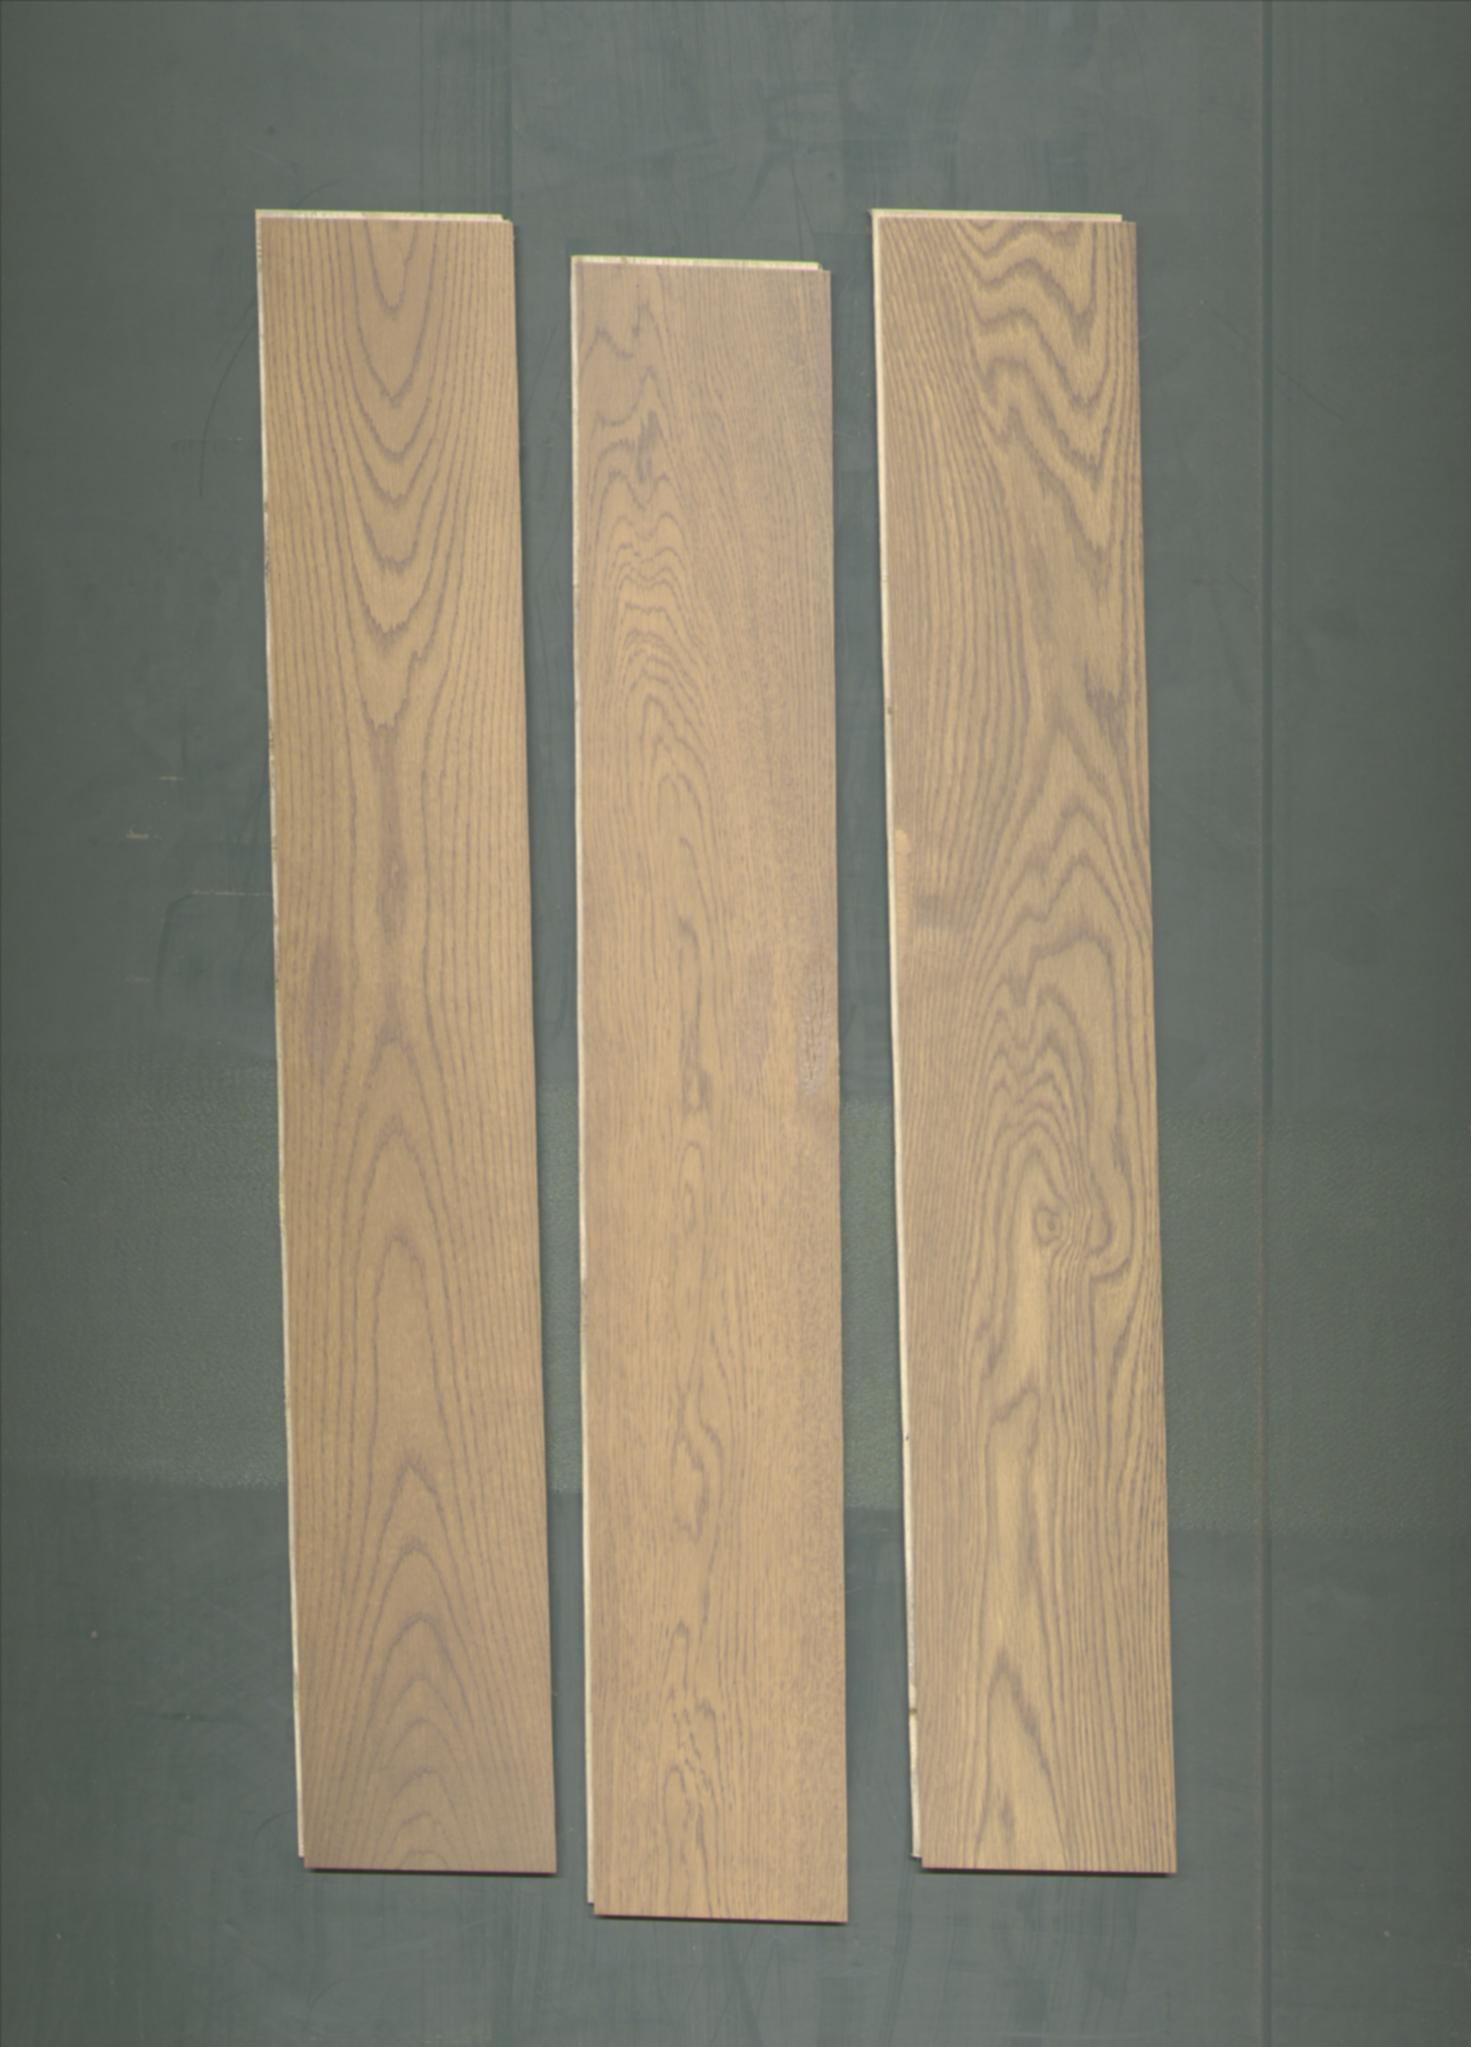
Label: mixers